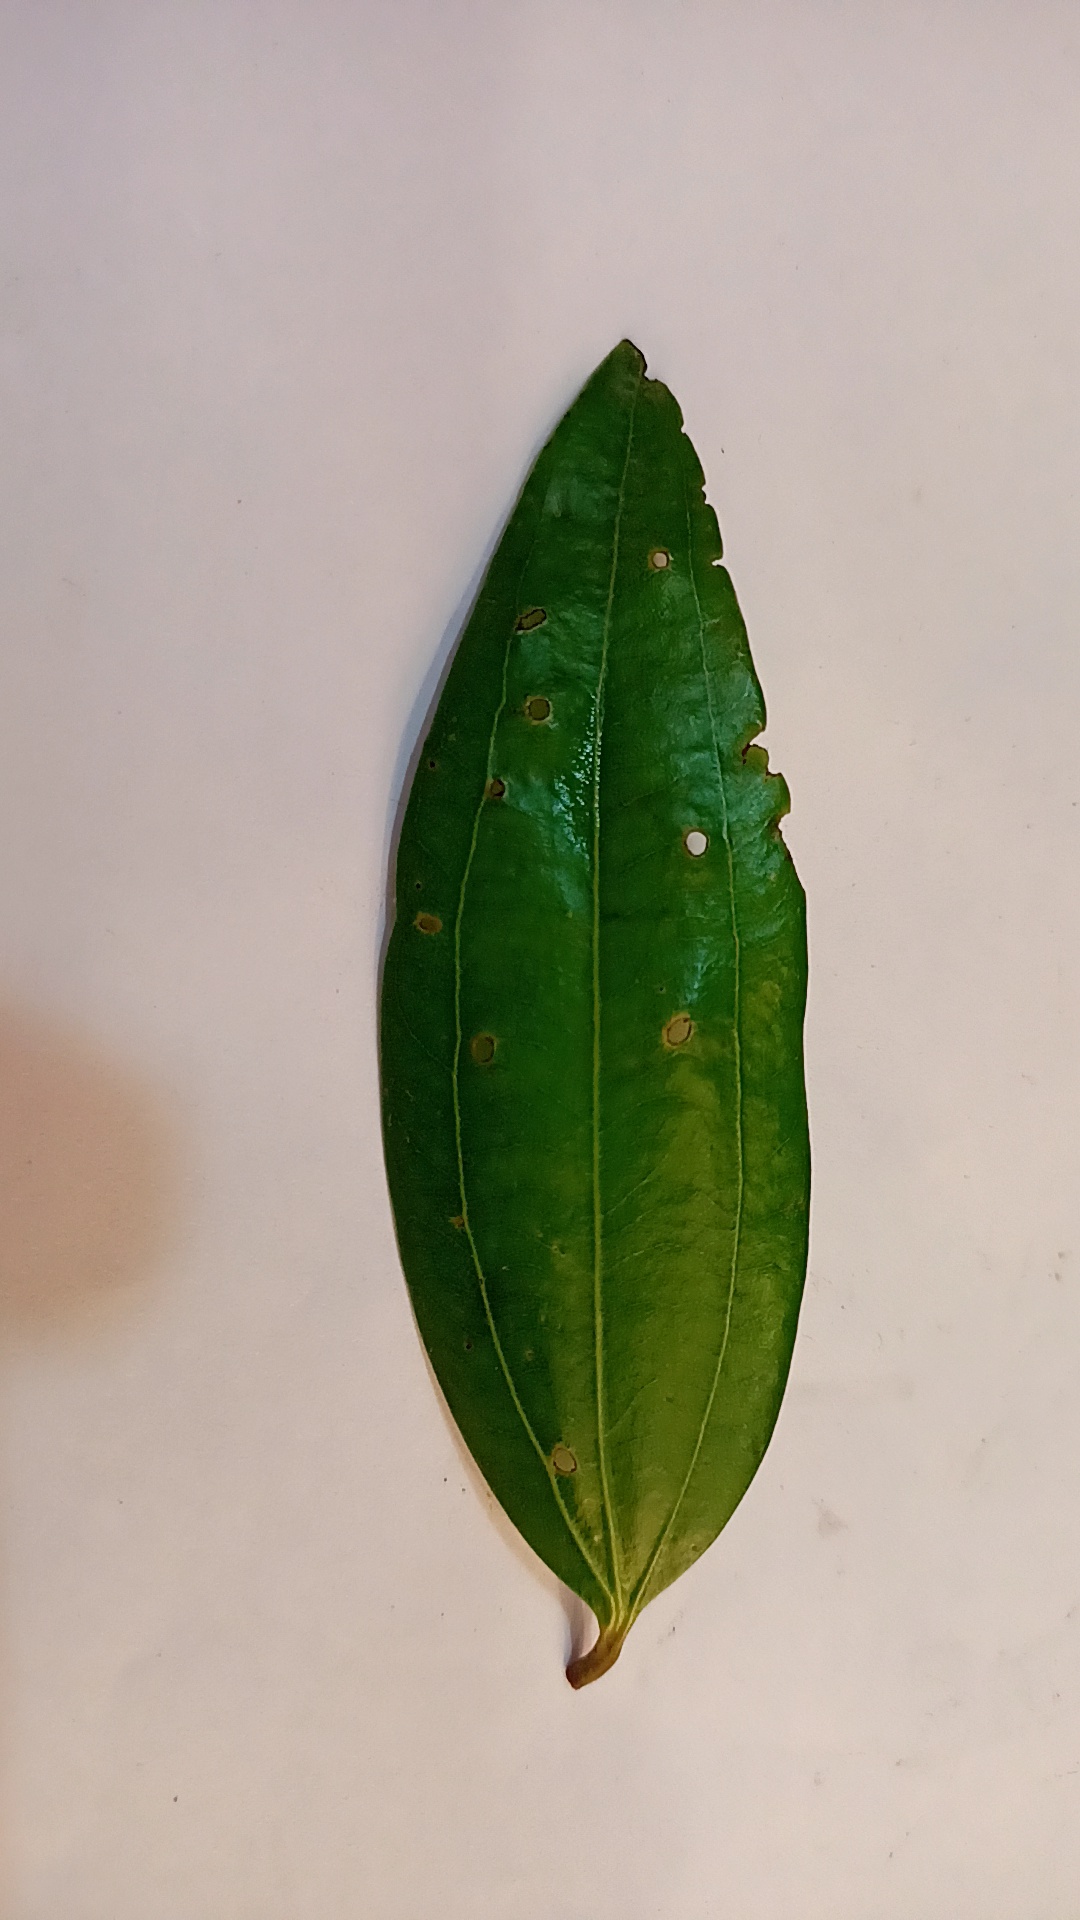
Label: Disease